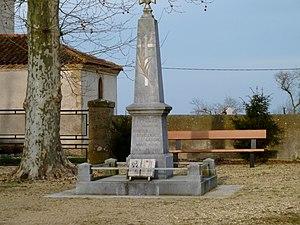
Monument aux morts de Boueilh-Boueilho-Lasque
Boueilh-Boueilho-Lasque est une commune française, située dans le département des Pyrénées-Atlantiques en région Nouvelle-Aquitaine.